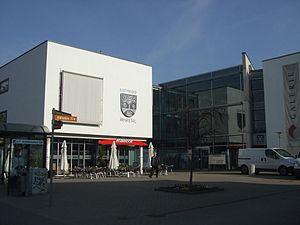
Panketal est une commune de l'arrondissement de Barnim, dans le Land de Brandebourg, en Allemagne.